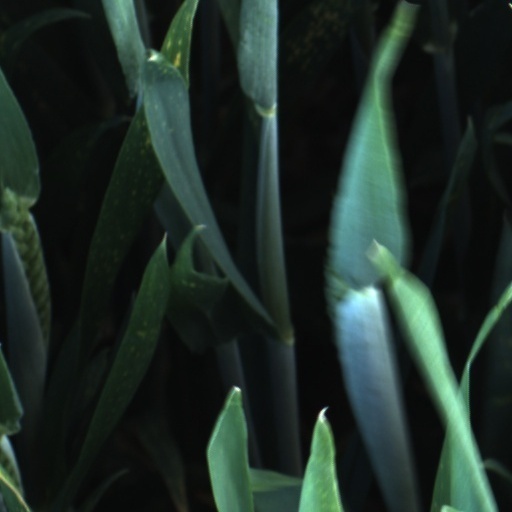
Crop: wheat